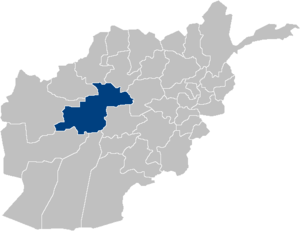
La dynastie des Ghorides est issue de la province de Ghôr en Afghanistan. Ils établirent un empire éphémère entre la Perse et le nord de l'Inde aux XIIᵉ et XIIIᵉ siècles.